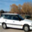
Label: automobile